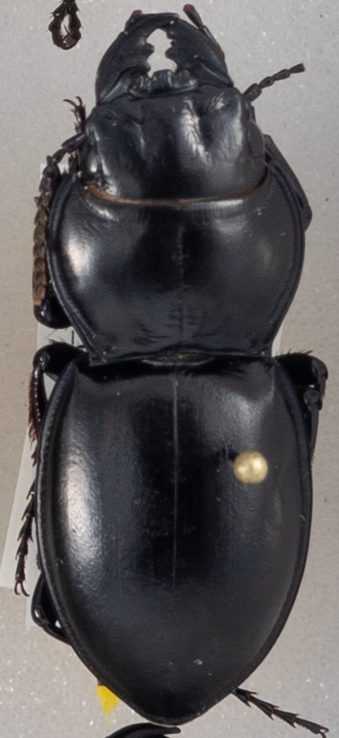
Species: Pasimachus californicus
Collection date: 2015-08-04
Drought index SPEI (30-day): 0.84
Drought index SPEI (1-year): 0.8
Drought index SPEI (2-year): -0.62